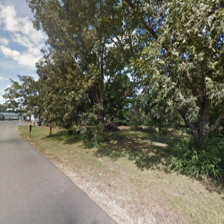
Label: streetView